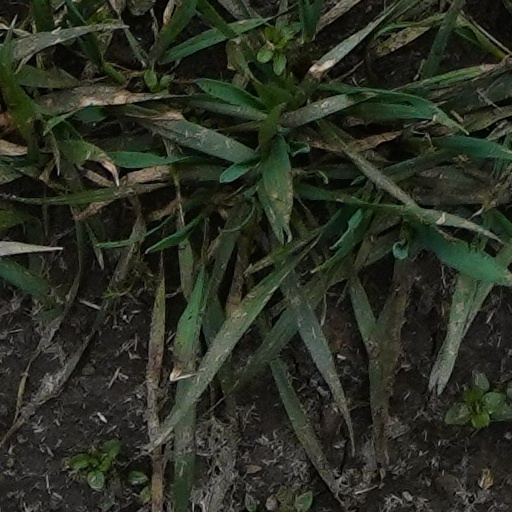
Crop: wheat